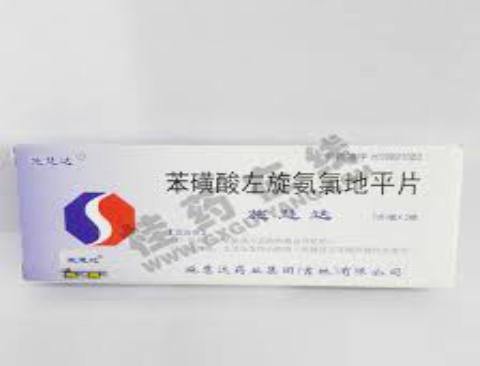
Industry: Medical